Hanna Ereńska-Barlo

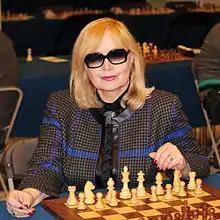
Hanna Ereńska-Barlo, Warsaw 2013

Hanna Ereńska (Ereńska-Radzewska), now Hanna Ereńska-Barlo (born 12 November 1946, in Poznań) is a Polish chess Woman Grandmaster.